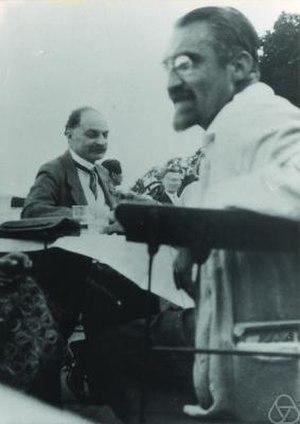
Heinrich Franz Friedrich Tietze est un mathématicien autrichien surtout connu pour ses contributions à la topologie.